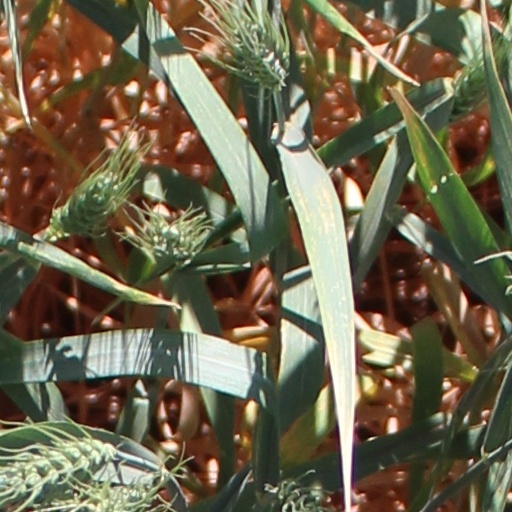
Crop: wheat